Ultimate Girls

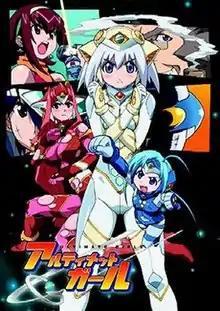
Cover of the first DVD

is a Japanese anime television series produced by m.o.e. which parodies the genres of tokusatsu, kaiju, and superheroes; mainly themes from the Ultra Series and Kyodai Hero subgenre. It was broadcast in Japan from January 10, 2005, to March 28, 2005 and had a total of 12 episodes which ran for 13 minutes each. The series has been licensed in North America by Media Blasters and was released on September 2, 2014.